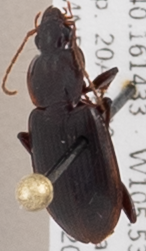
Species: Calathus advena
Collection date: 2018-08-20
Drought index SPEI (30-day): -0.732
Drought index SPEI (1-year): -1.28
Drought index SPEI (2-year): -0.54